Harpea's Cave

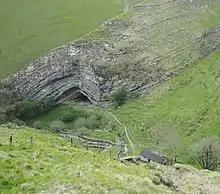
Harpea's Cave

Harpea's Cave (from the Basque "the place under the rock") is a cave located in Estérençuby, in the Navarre commune, a few meters from the Franco-Spanish border.